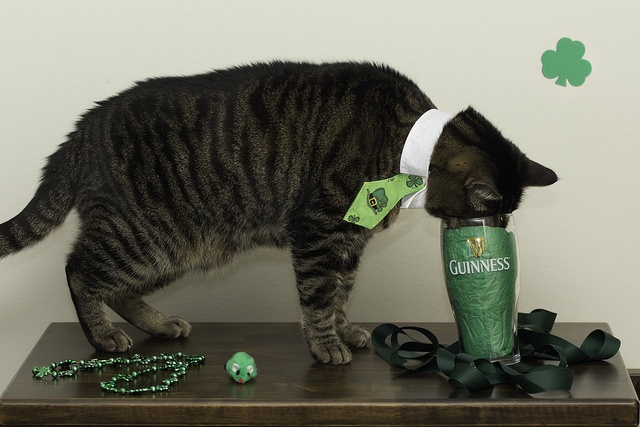
A cat on a desk sticking its head in a cup.
A cat is dressed in St Patrick's day tie and puts its face into a Guinness glass with beads and shamrocks around it.
A grey and black cat sticking its head into a cup.
A brown and black cat puts his face in a cup.
A cat wearing a tie standing around st. patricks day items.